Stanedge Pole

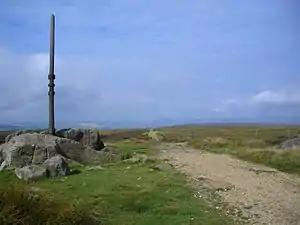
Old Stanedge Pole with Long Causeway to the right

Stanedge Pole also known as Stanage Pole is a landmark on Hallam Moors close to Stanage Edge in South Yorkshire, England. Standing at a height of 438 metres (1,437 feet), it marks the border between Derbyshire and South Yorkshire and can be seen for several miles around.